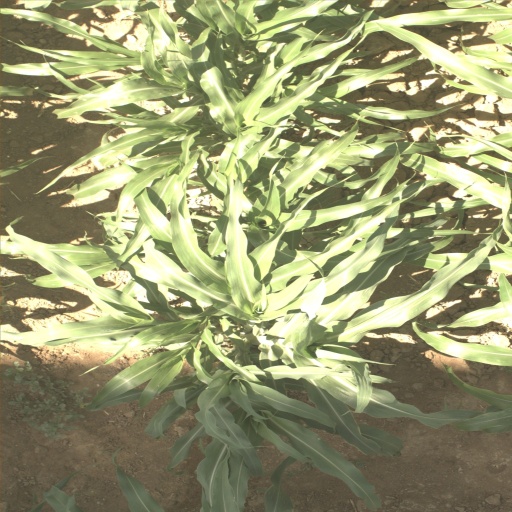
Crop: sorghum